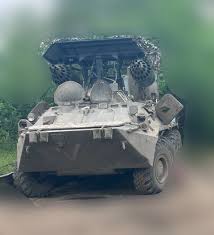
Label: BTR-80